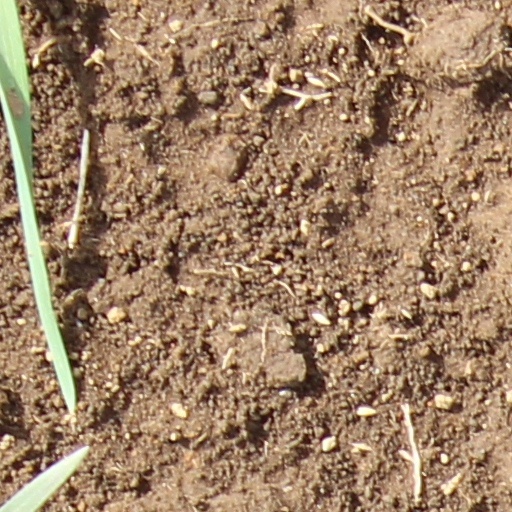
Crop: wheat